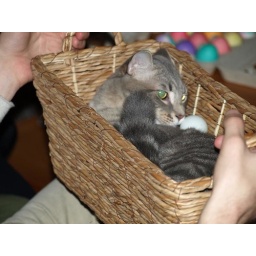
Ozlo in a basket with ping pong balls